Ilfracombe branch line

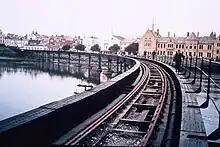
Barnstaple railway bridge in the 1970s

From 20 June 1947 the Devon Belle was run, with four coaches for Plymouth and eight for Ilfracombe, occasionally strengthened to ten. The train changed engines at Wilton, not a passenger stop, and divided at Exeter Central. The Wilton stop was necessitated by tender capacity; at the time there was consideration of providing a larger tender to avoid the stop, but this was not acted upon. The Ilfracombe portion then called at Barnstaple Town, Braunton and Mortehoe and Ilfracombe. At first the train ran Fridays to Mondays only (down Friday to Sunday, up Saturday to Monday) but this was extended to Thursday to Tuesday in the summer of 1949; in both cases it ran in the summer season only. The up trains often had a Bulleid pacific assisting in rear as well as a pacific as the train engine to climb out of Ilfracombe.